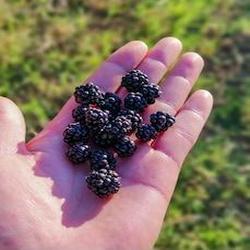
Label: Blackberry